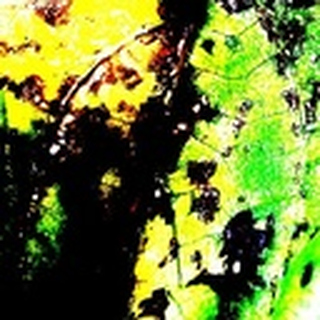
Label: cotton_bacterial_blight